The Subs

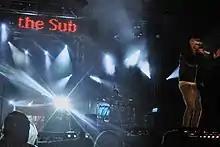
The Subs performing at the Westerpop festival in Delft, 2011.

The Subs is a Belgian electro band founded by Jeroen "Papillon" De Pessemier and Wiebe "Tonic" Loccufier.